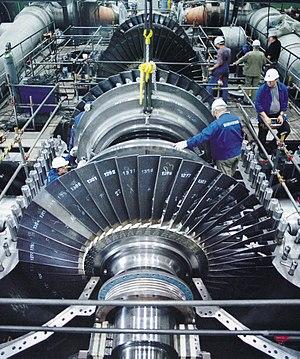
La vapeur d'eau est l'état gazeux de l'eau. C'est un gaz inodore et incolore.